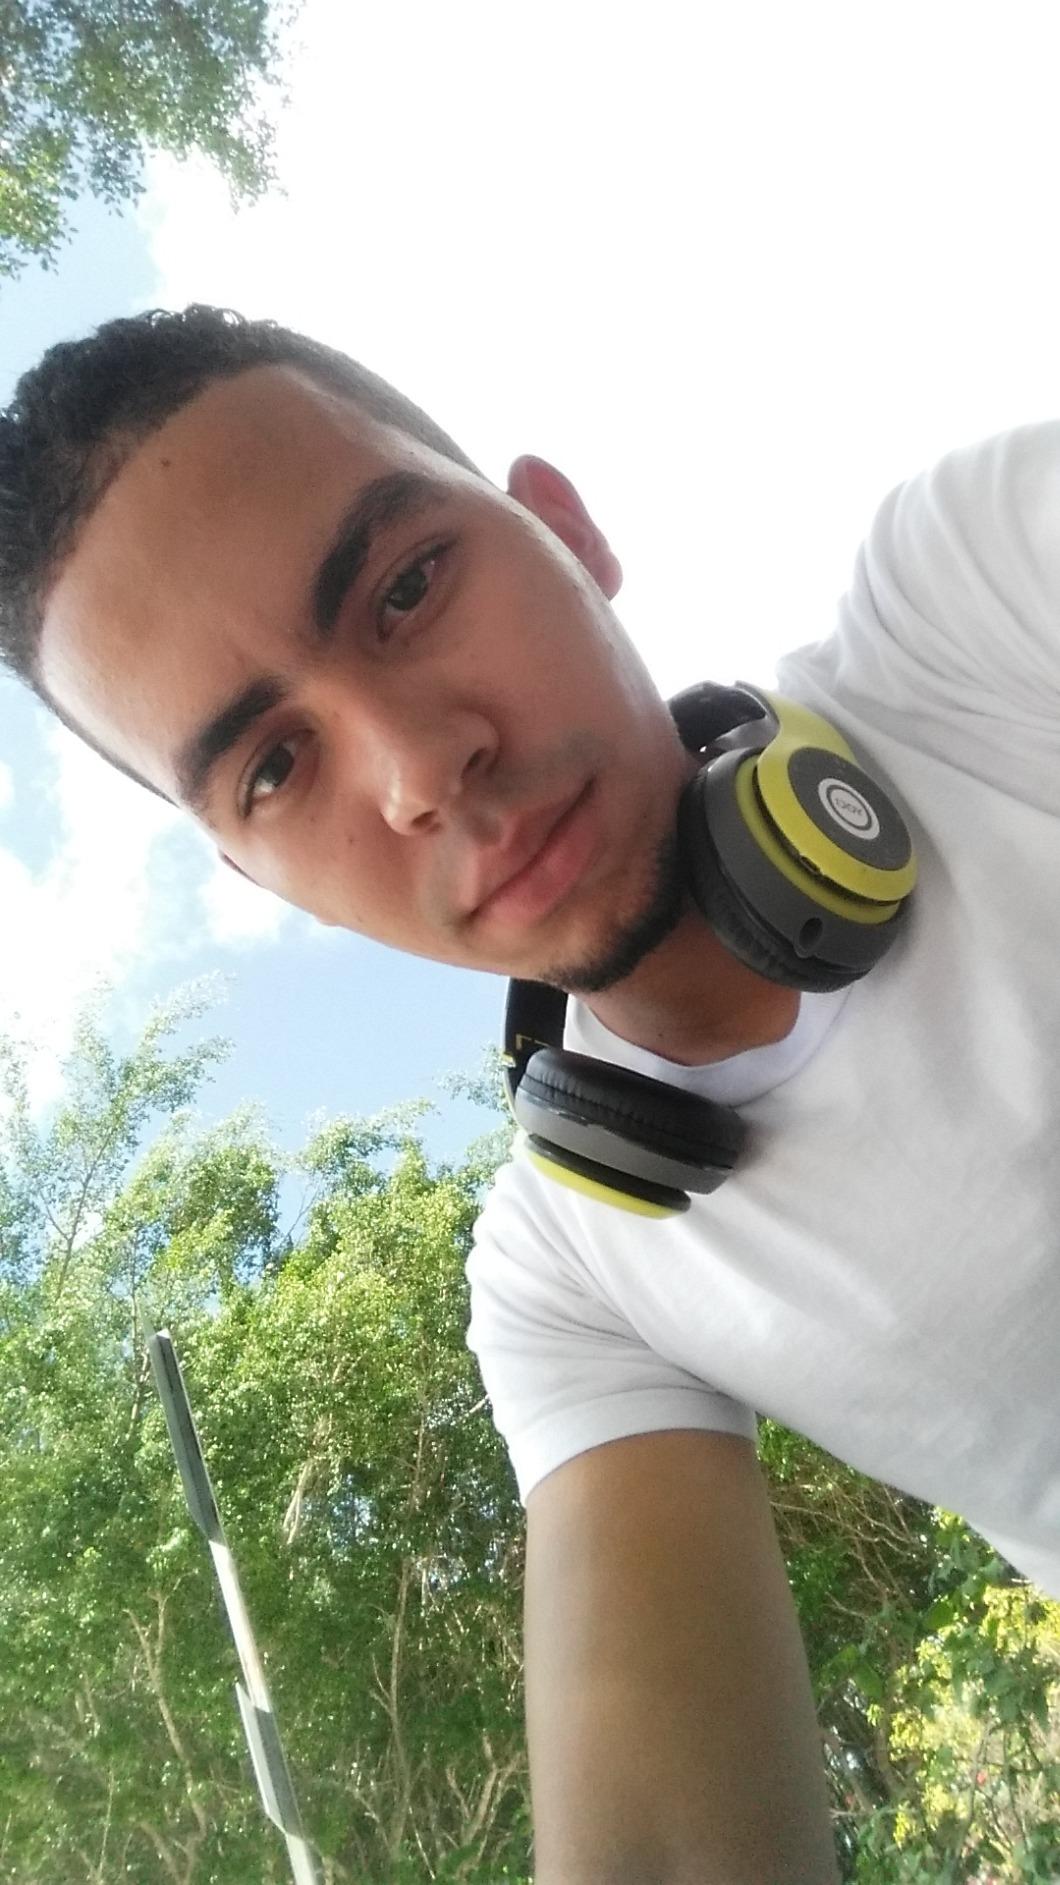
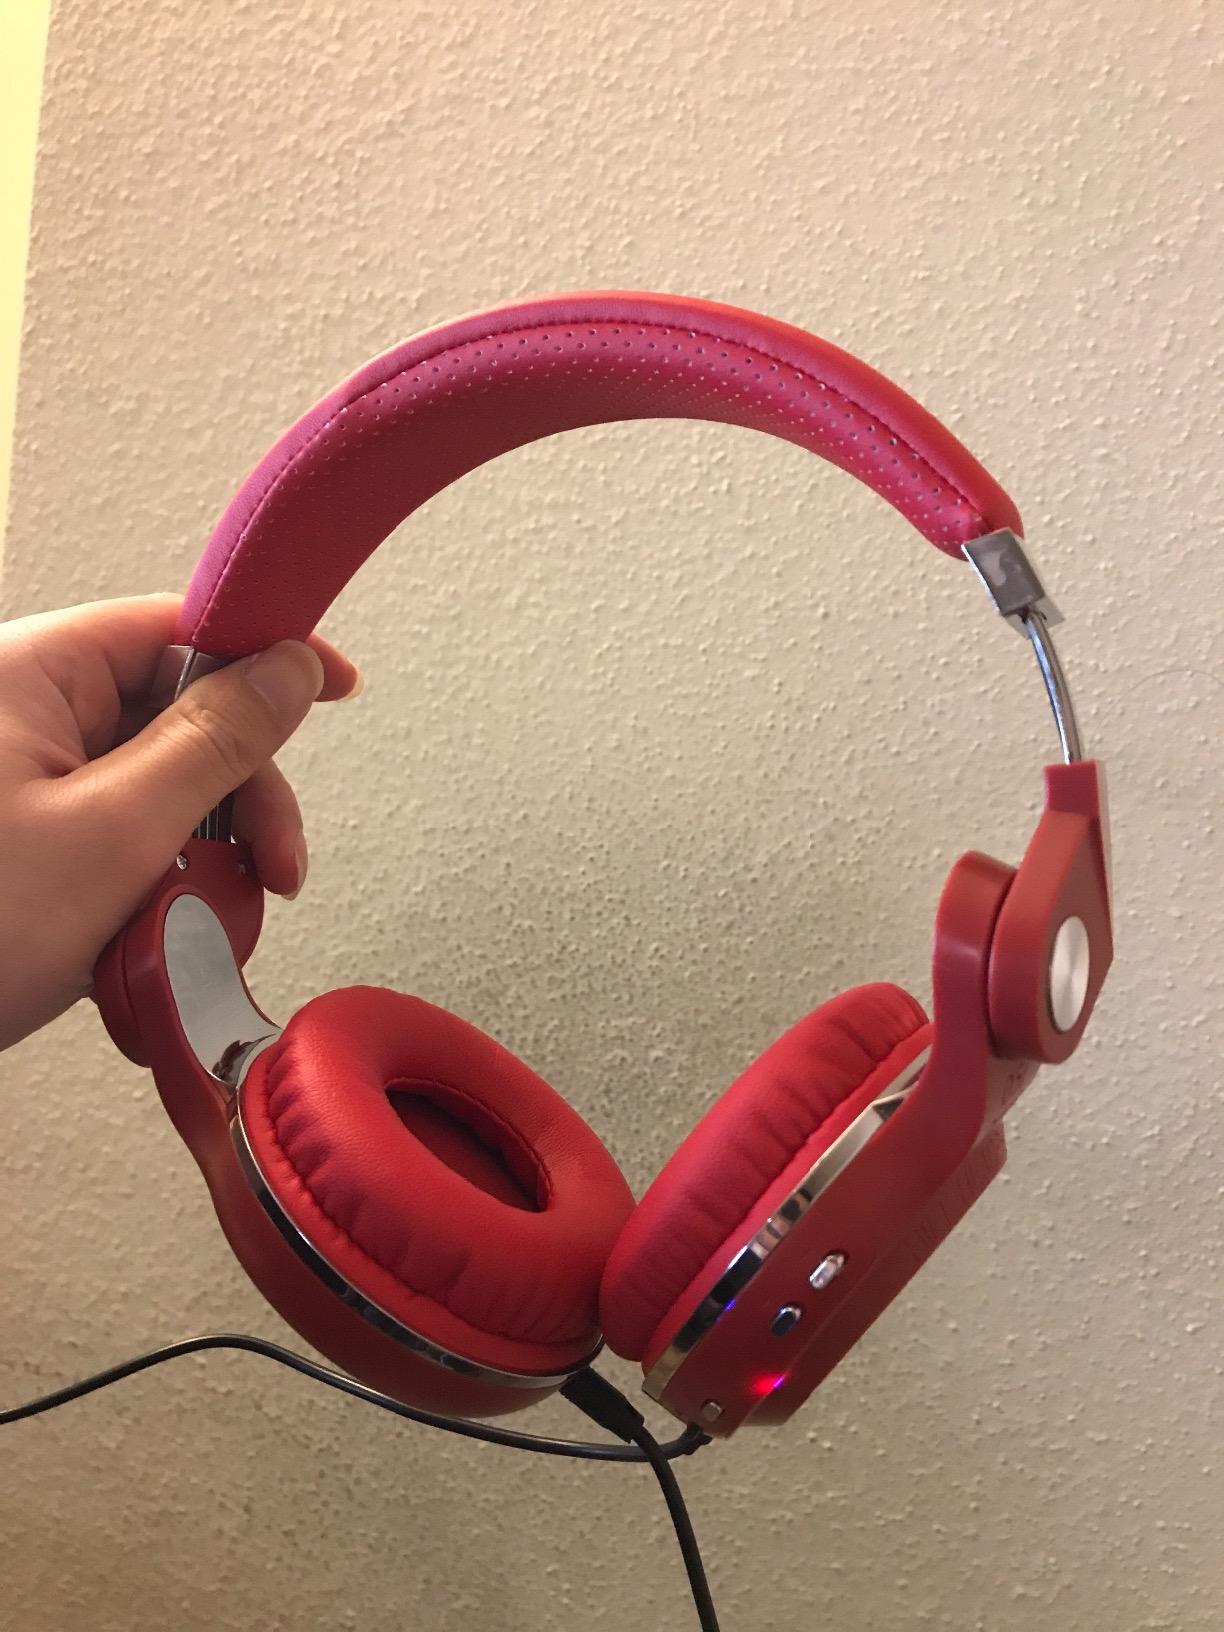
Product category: headphones
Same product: no